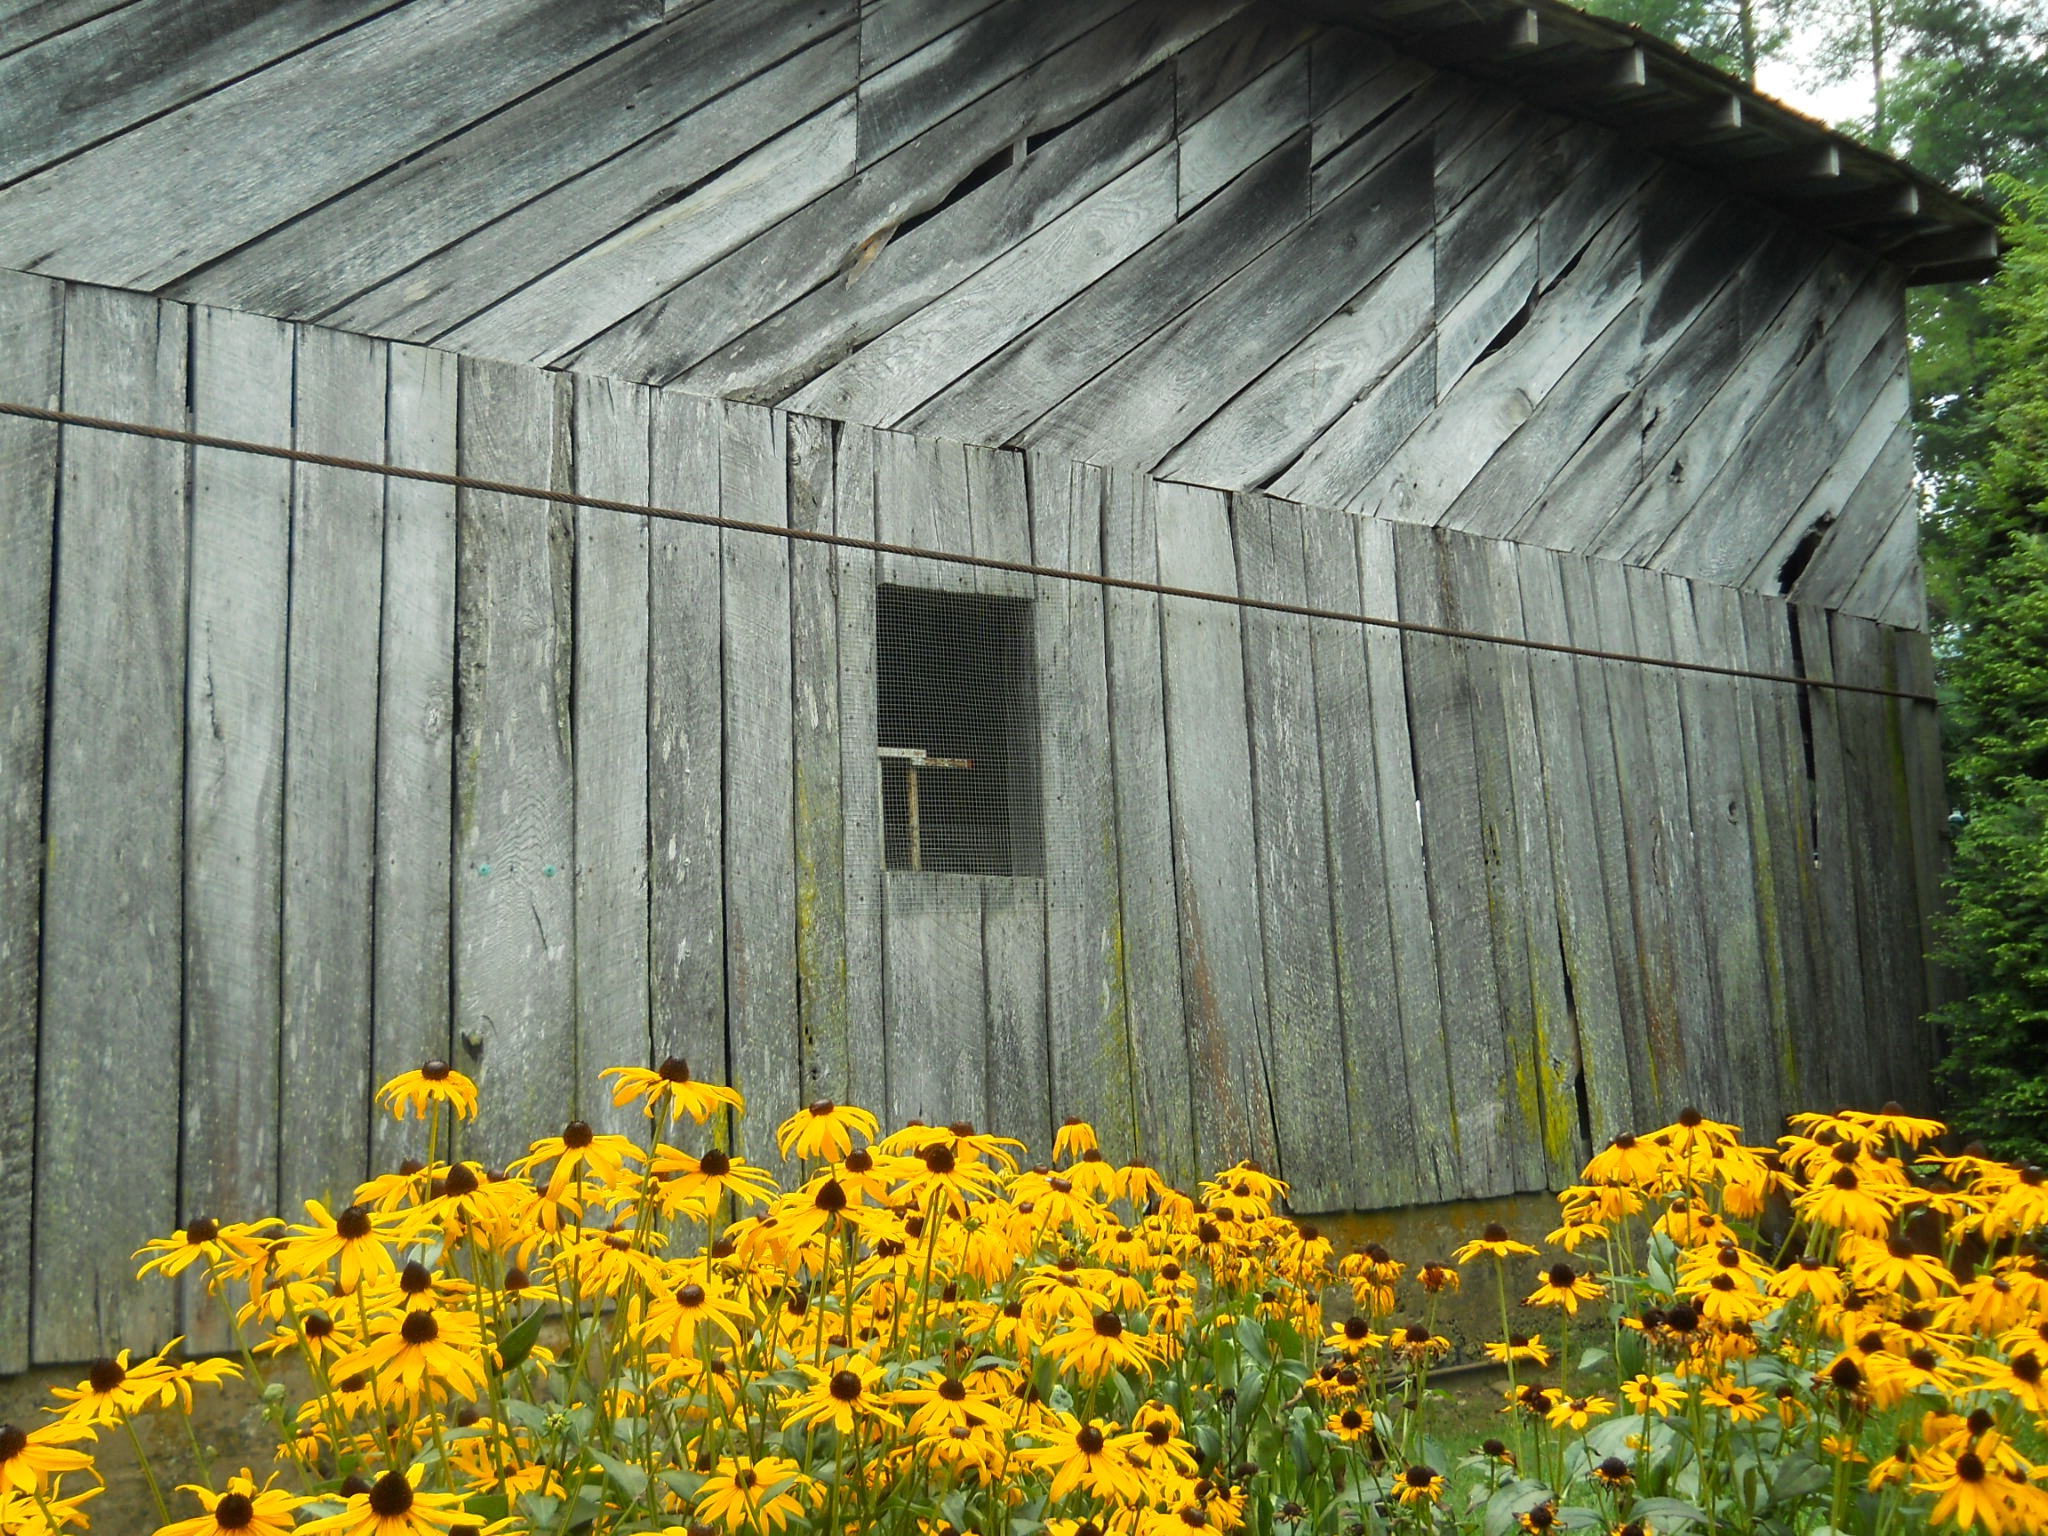
plant, bunch, flower, building, barn, country, shed, autumn, botany, garden, flowers, rural area, barn wood, outdoor structure